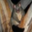
Label: possum